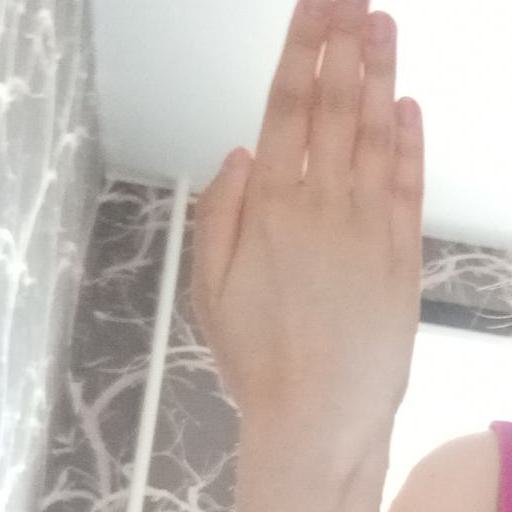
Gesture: stop_inverted